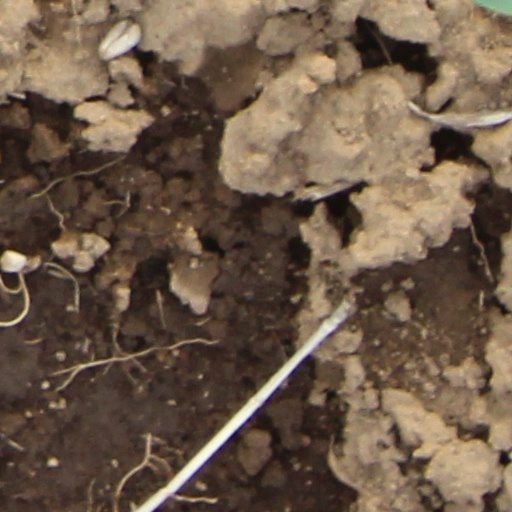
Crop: wheat